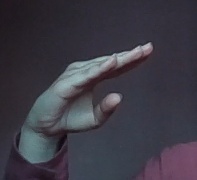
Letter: jeem